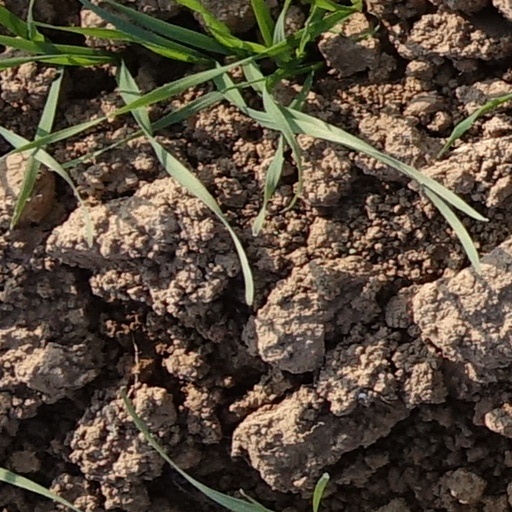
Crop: wheat